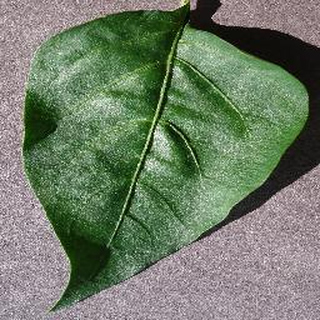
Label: healthy_bell_pepper